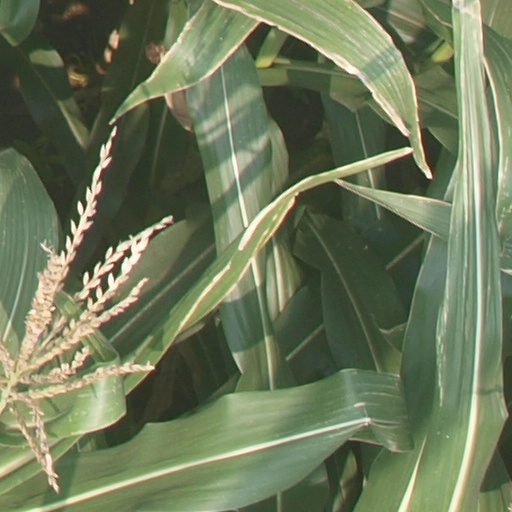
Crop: maize; corn